Kulceratops

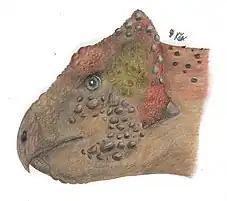
Life restoration

"Kulceratops" was named by Lev Alexandrovich Nesov in 1995. The type species is "Kulceratops kulensis". Both the genus name and the specific name are derived from the Khodzhakul Formation, "kul" meaning "lake" in Uzbek. Its fossils were found in Uzbekistan, central Asia. The holotype, CCMGE No. 495/12457, was in 1914 discovered by geologist Andrei Dmitrievich Arkhangelsky. It consists of a left maxilla, of which the front end has been broken off.